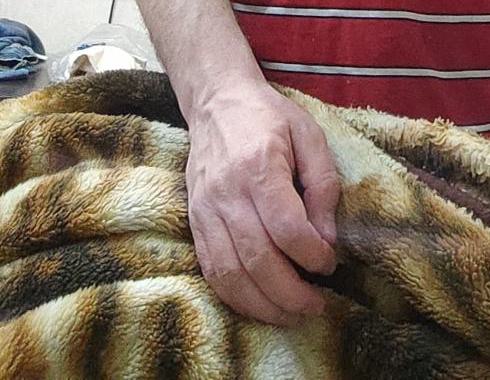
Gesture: no_gesture